2010 AAA Texas 500

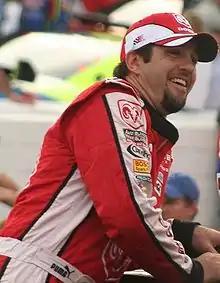
Elliott Sadler "(pictured in 2007)" won the pole position, after having the fastest time of 27.636 seconds.

Three practice sessions will be held before the Sunday race — one on Friday, and two on Saturday. The first session lasted 90 minutes, while the second session lasted 45 minutes. The third and final practice session lasted 60 minutes. During the first practice session, Biffle, for the Roush Fenway Racing team, was quickest ahead of Edwards in second and Juan Pablo Montoya in the third position. Kenseth was scored fourth, and Elliott Sadler managed fifth. Regan Smith, Paul Menard, Martin Truex Jr., Johnson, and A. J. Allmendinger rounded out the top ten quickest drivers in the session.